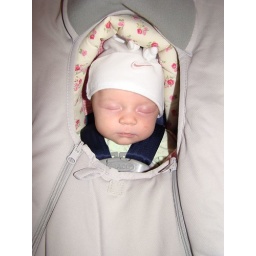
Kristin in covered car seat with Nike hat. 10/25/07.